Olga Naumenko

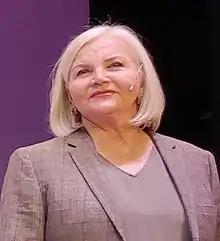
Naumenko in 2021

Olga Nikolayevna Naumenko (born 6 December 1949) is a Soviet and Russian actress of theater and cinema, and a TV presenter, People's Artist of Russia (2005). Actress of Gogol Center.